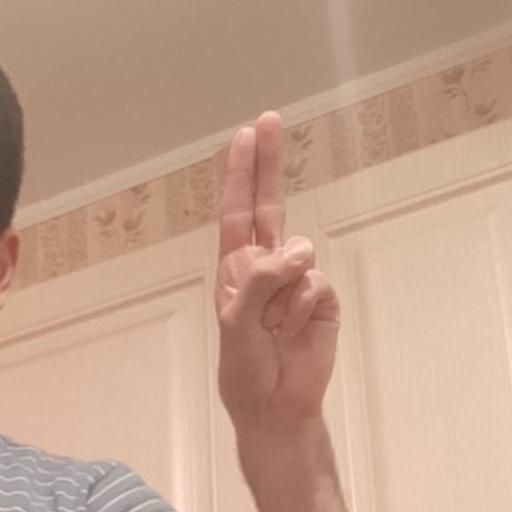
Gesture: two_up